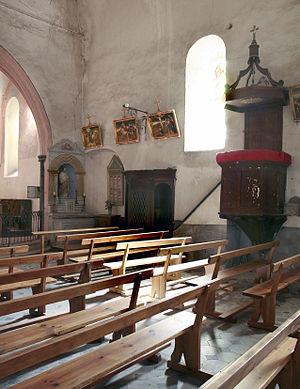
Intérieur de l'église de Saint Pierre aux Liens. Châteauneuf de Mazenc
Châteauneuf-de-Mazenc est une ancienne commune de la Drôme, renommé La Bégude-de-Mazenc en 1894 lors du changement de chef-lieu. C'est un village médiéval établi à mi-coteau d'une colline.